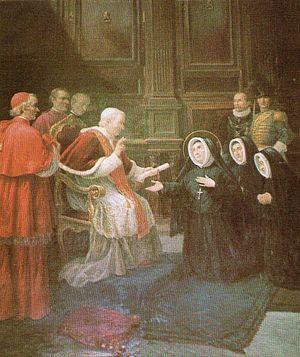
La Société du Sacré-Cœur de Jésus est une congrégation religieuse fondée en 1800 par Madeleine-Sophie Barat pour l'éducation des jeunes filles.
Madeleine-Sophie Barat est une religieuse française, fondatrice en 1800 de la Société du Sacré-Cœur de Jésus, béatifiée par Pie X, le 24 mai 1908, puis canonisée par Pie XI, le 24 mai 1925.